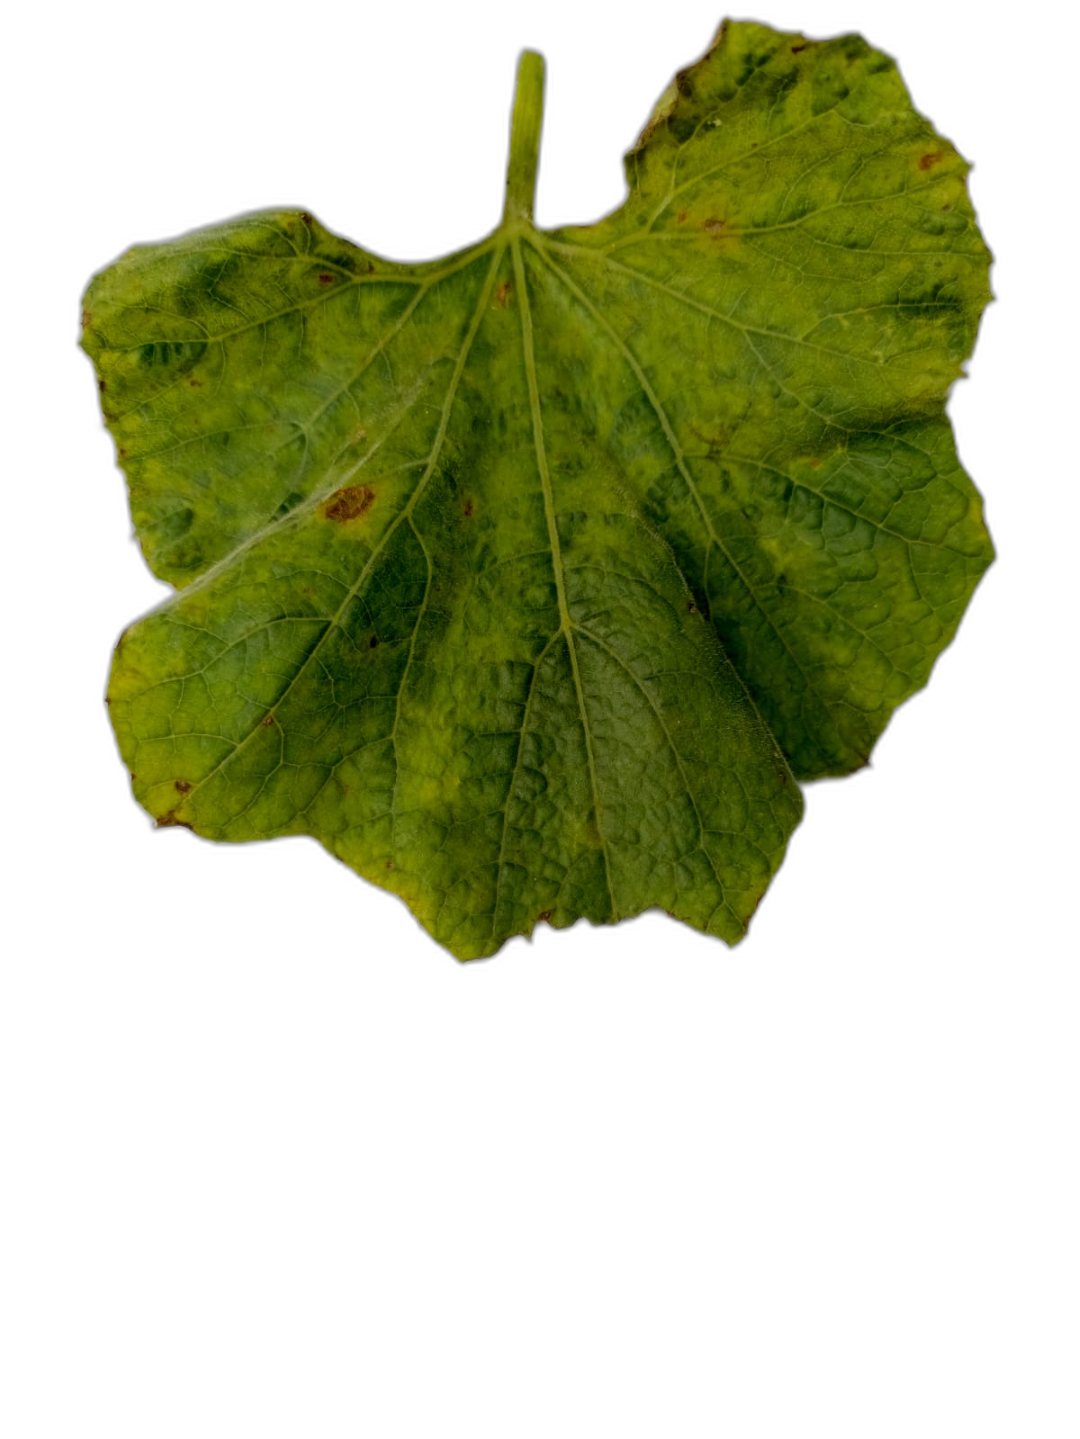
Crop: Bottle Gourd
Label: Mosaic_Virus